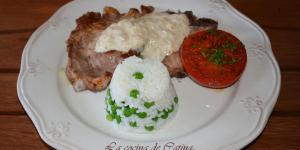
chuletas de cerdo en salsa facil